Paul Niculescu-Mizil

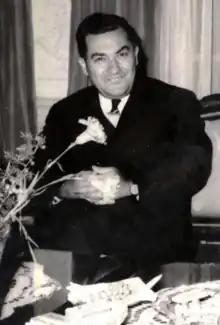
Niculescu-Mizil in 1966

Paul Niculescu-Mizil (25 November 1923 – 5 December 2008) was a Romanian communist politician. Joining the Romanian Communist Party due to his background and intellectual aspirations, he was prominent in the agitprop department during Gheorghe Gheorghiu-Dej's rule. Under Nicolae Ceaușescu, he went from handling foreign affairs in the late 1960s to holding ministerial posts in the 1970s to a marginal position in the 1980s. After the regime's collapse in 1989, he spent time in prison before emerging as a vocal defender of the system he had served.